Bone grafting

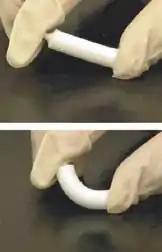
Flexible hydrogel-HA composite, which has a mineral-to-organic matrix ratio approximating that of human bone

Artificial bone can be created from ceramics such as calcium phosphates (e.g. hydroxyapatite and tricalcium phosphate), Bioglass and calcium sulfate; all of which are biologically active to different degrees depending on solubility in the physiological environment. These materials can be doped with growth factors, ions such as strontium or mixed with bone marrow aspirate to increase biological activity. Some authors believe this method is inferior to autogenous bone grafting; however, infection and rejection of the graft is much less of a risk, and the mechanical properties such as Young's modulus are comparable to bone. The presence of elements such as strontium can result in higher bone mineral density and enhanced osteoblast proliferation in vivo.